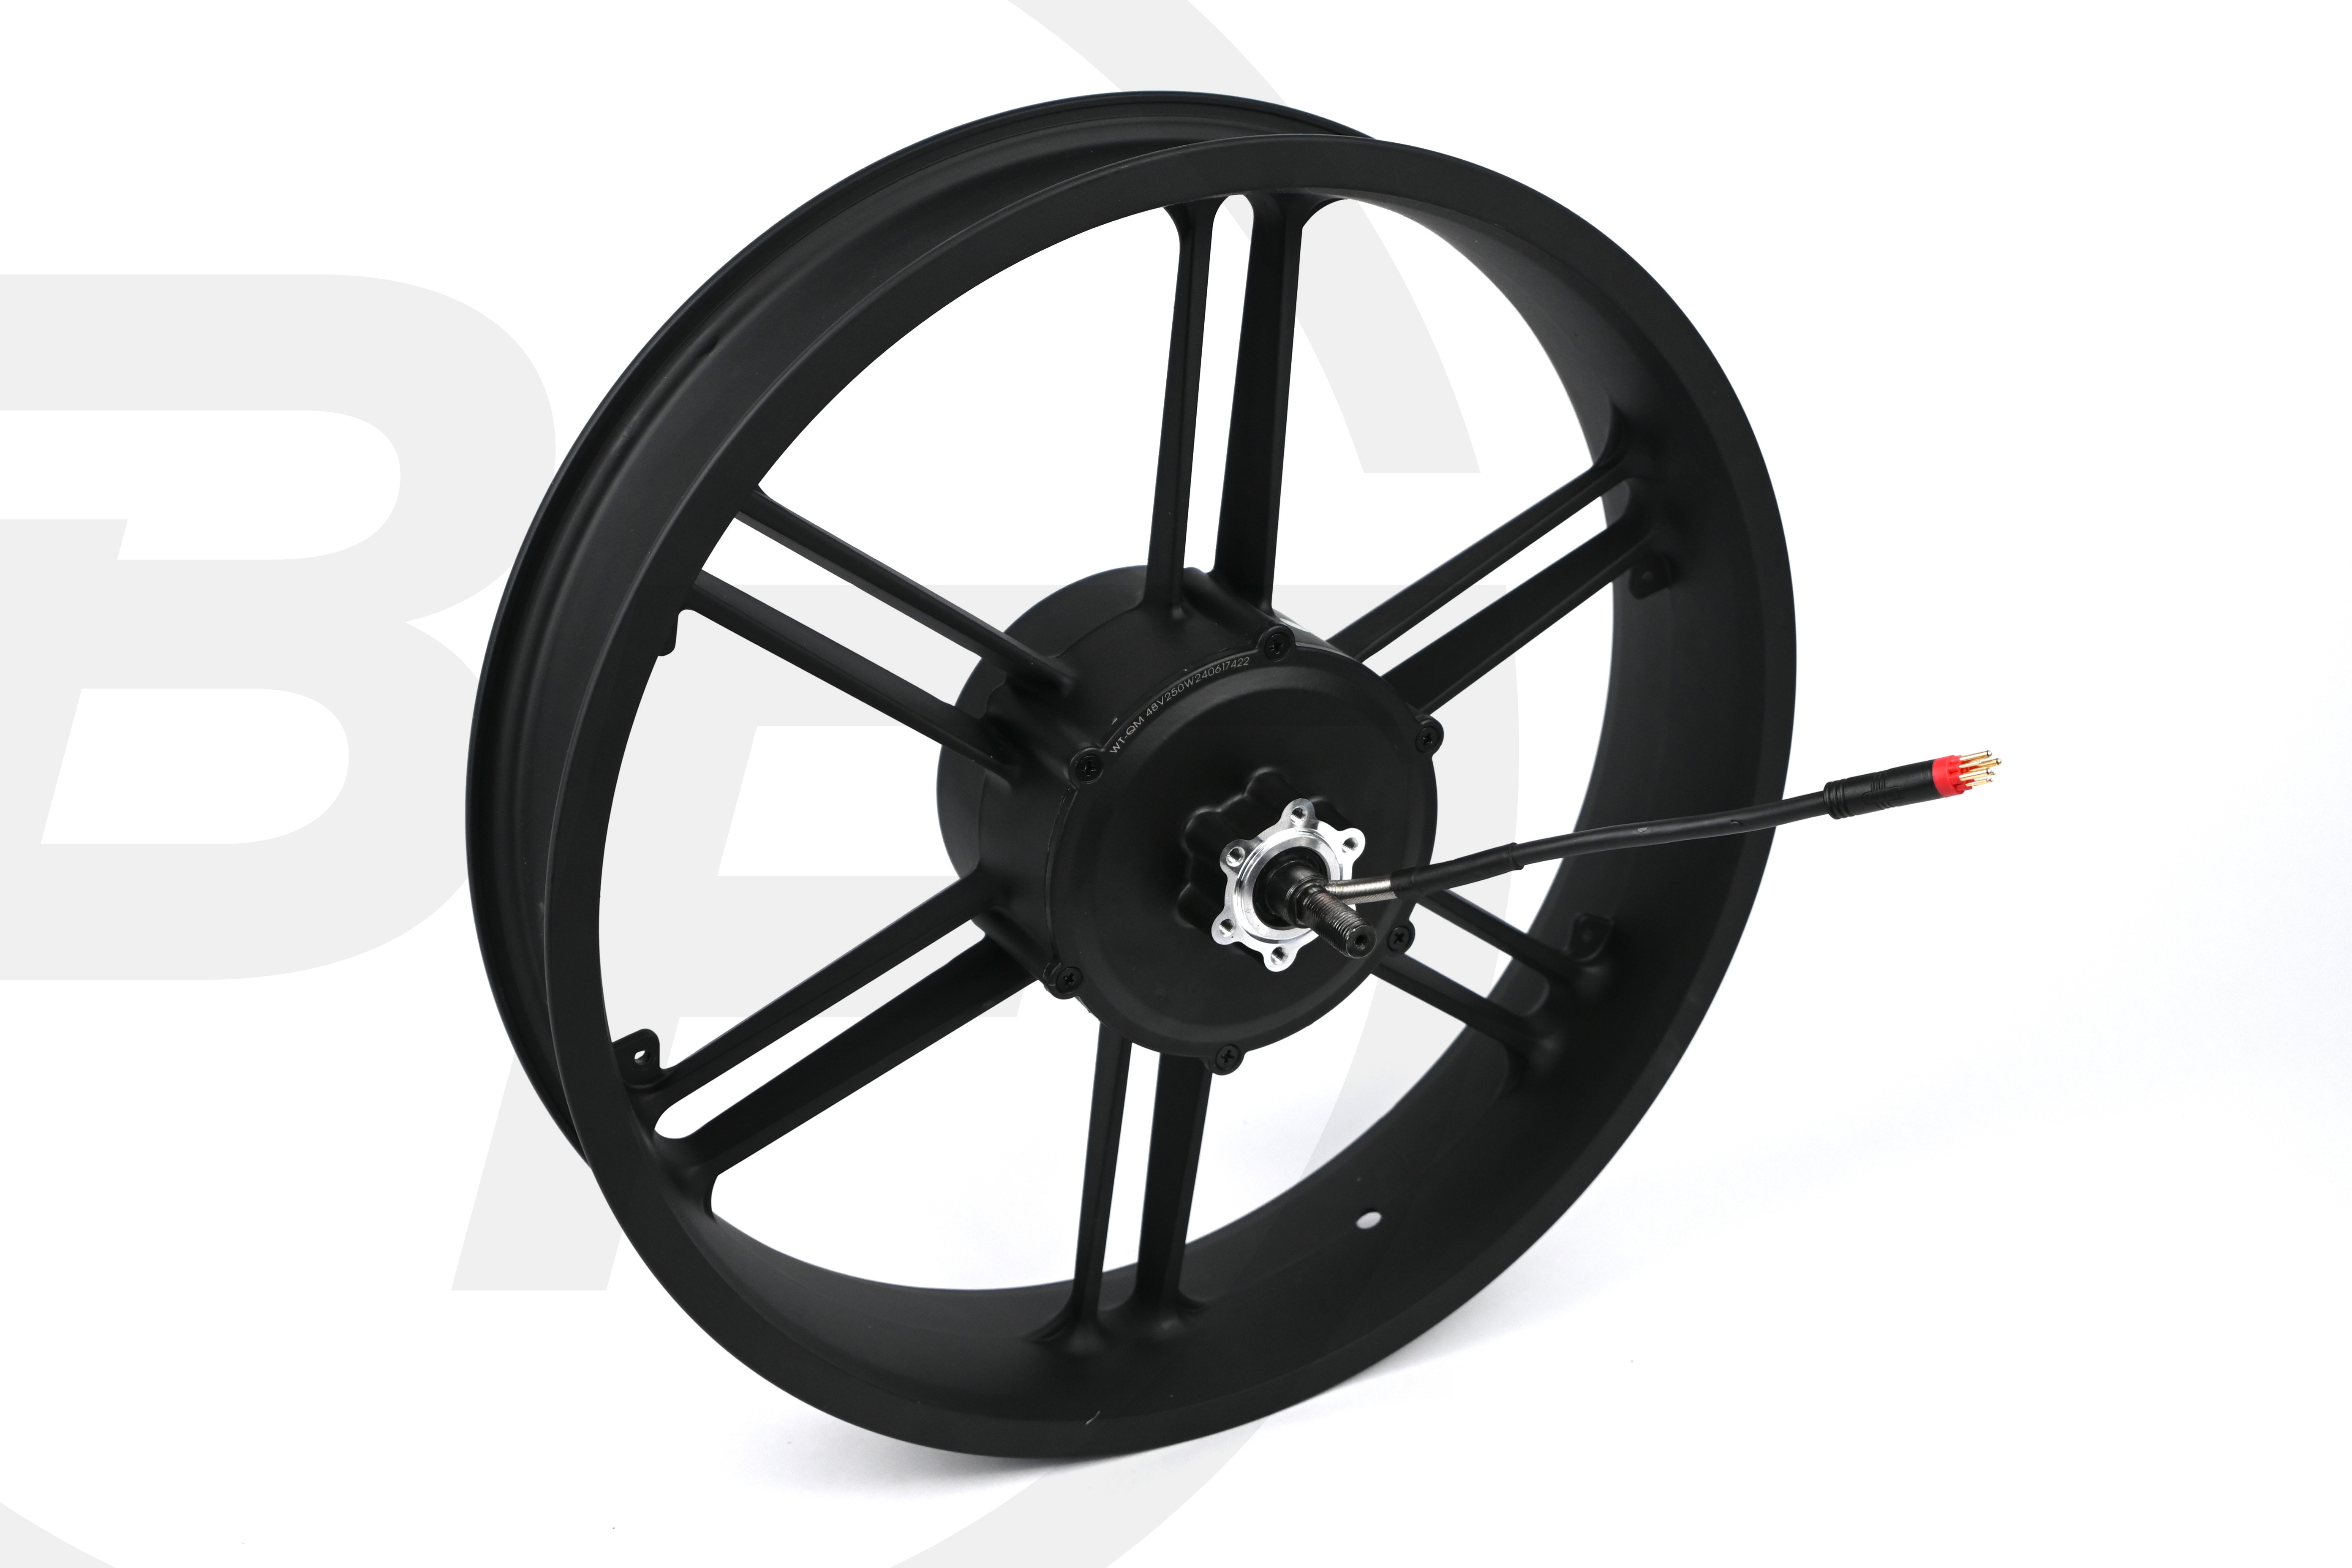
Achtervelg Met Motor 6.0 QMWHEEL
Brand: Basicfatbikesparts
Category: Sporting Goods > Outdoor Recreation > Cycling > Bicycle Parts > Bicycle Wheels > Bicycle Motorized Rear Wheels